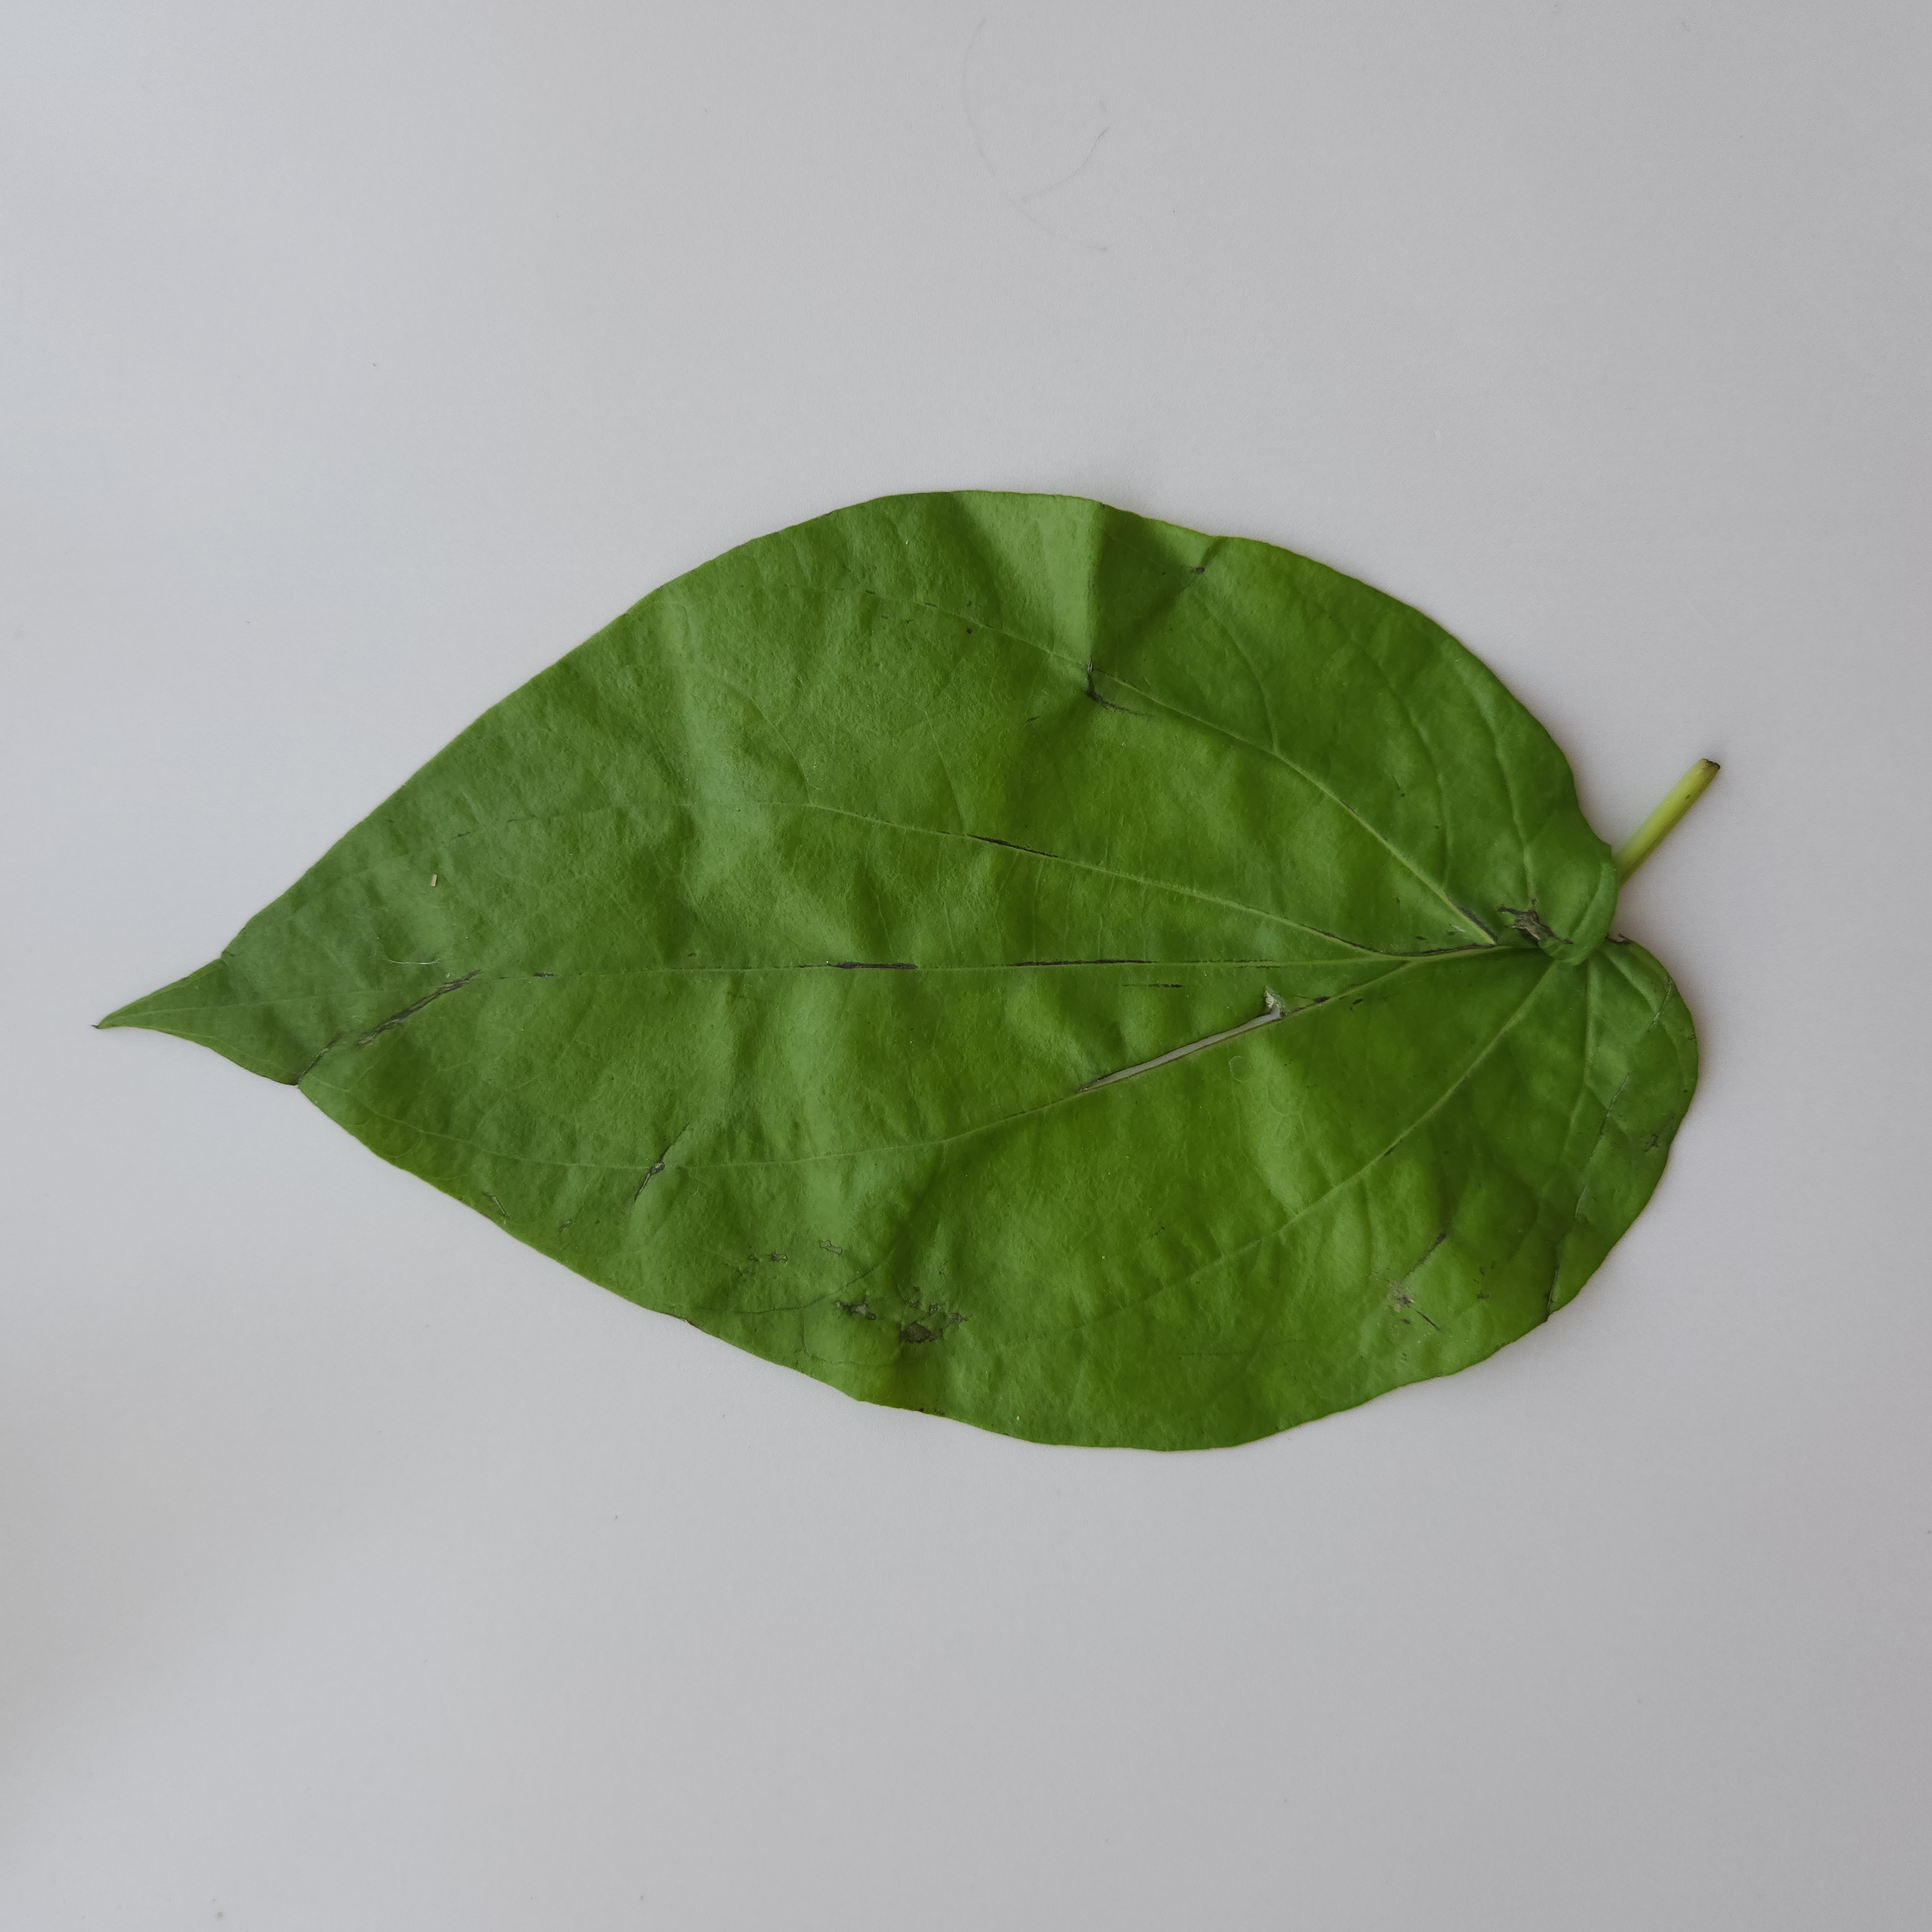
Label: Diseased